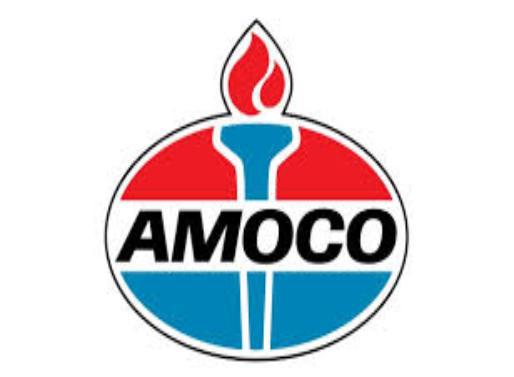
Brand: Amoco
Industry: Others